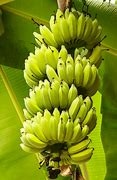
Label: banana